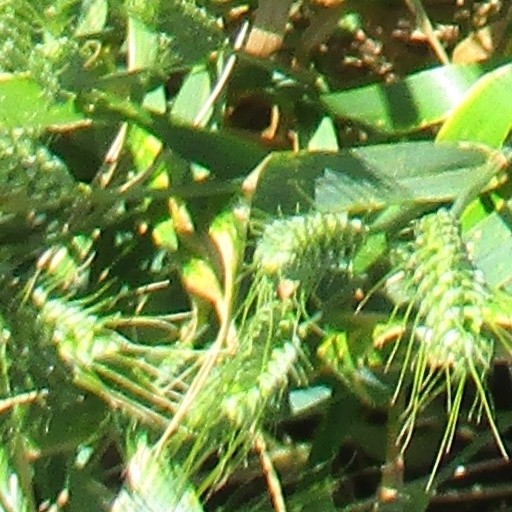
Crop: wheat